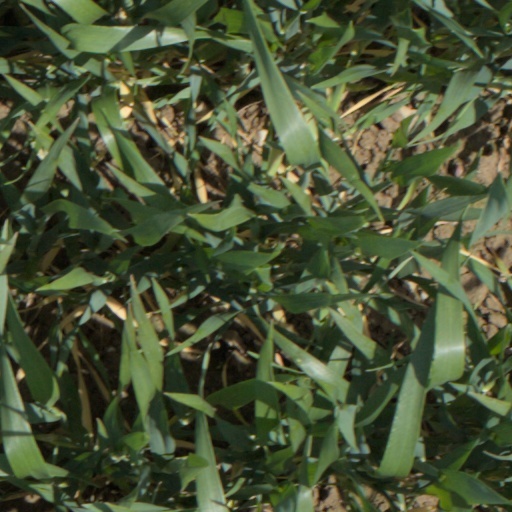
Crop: wheat